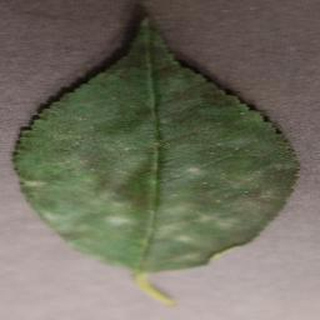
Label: cherry_powdery_mildew